Peatland restoration

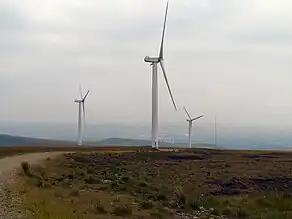

During the COP21 negotiations in Paris, a map highlighting global peatland hotspots was released to showcase the areas that require immediate attention to decrease greenhouse emissions.